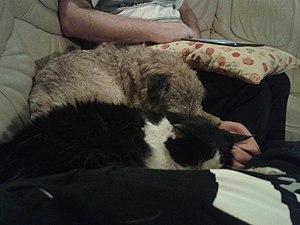
Foulques von Skilos de la Cocagneavec le gros chat.
Le Border Terrier est une race de chien originaire de la frontière Angleterre / Écosse, il fait partie de la classe de chien 3, les terriers.